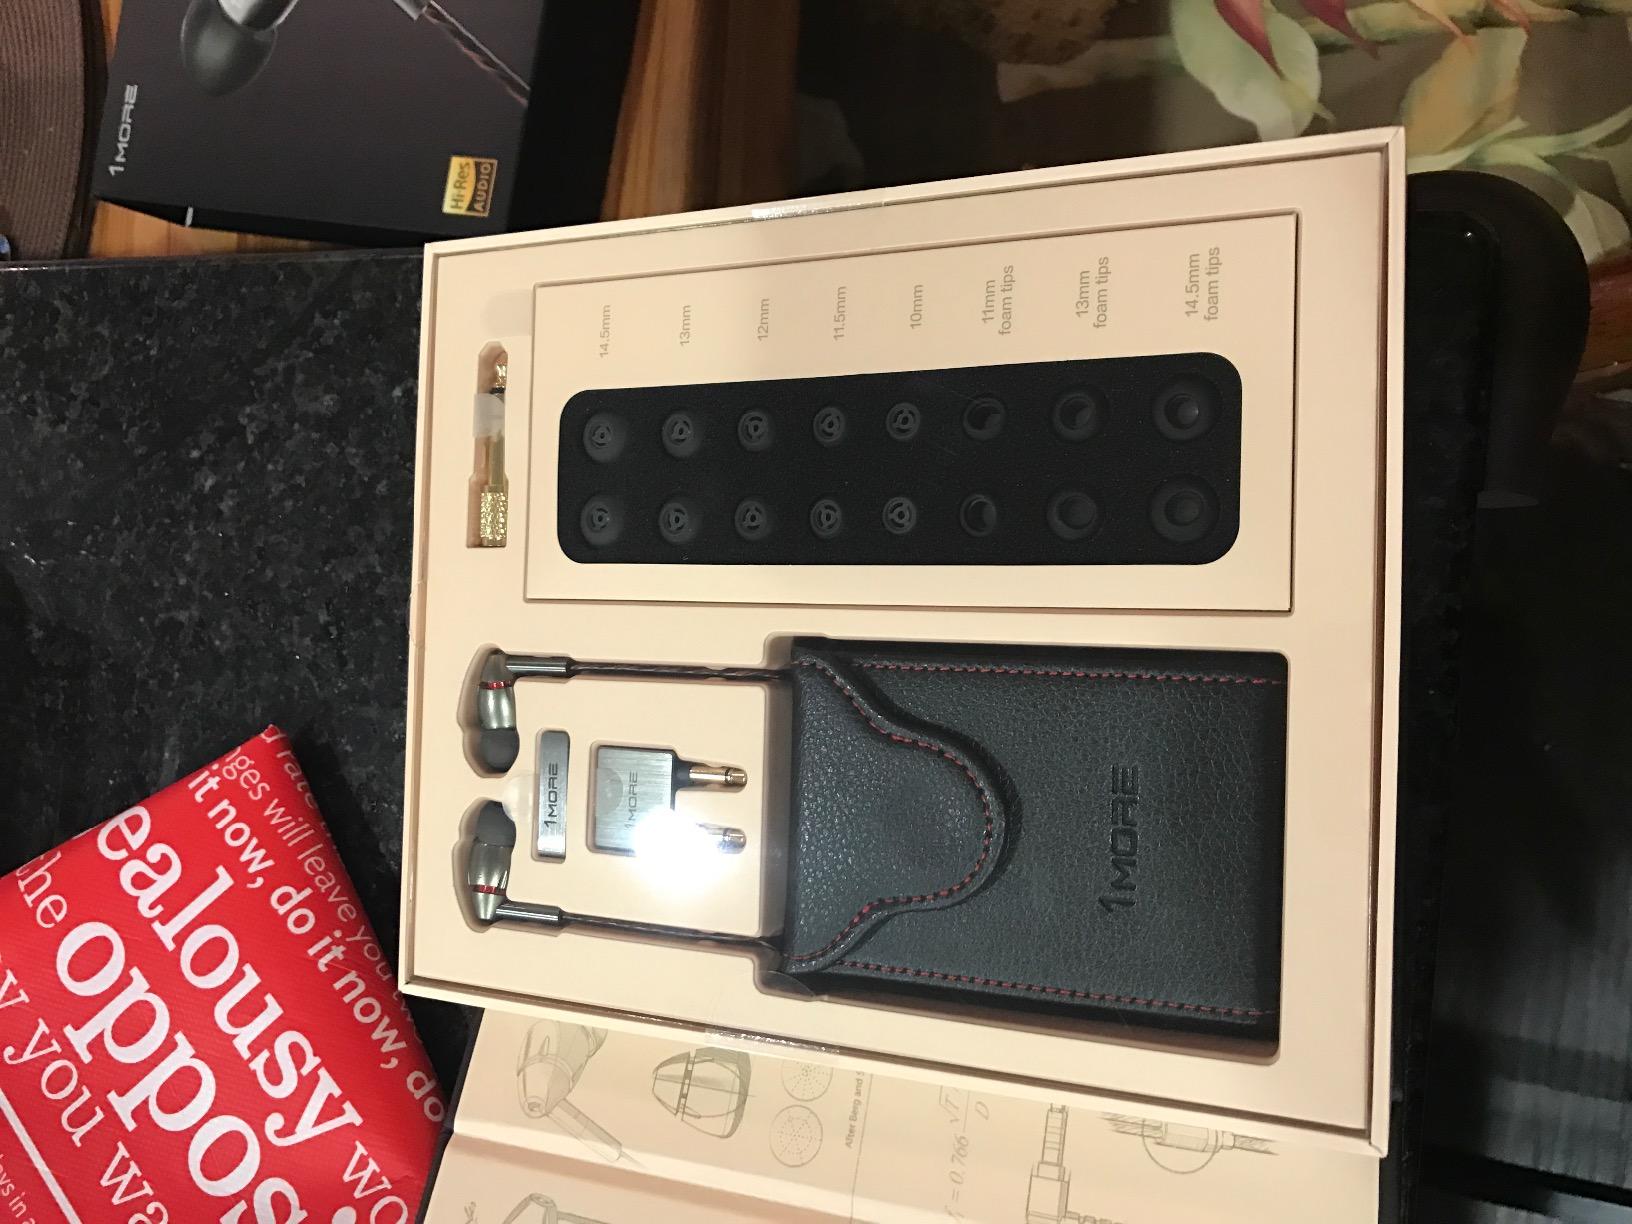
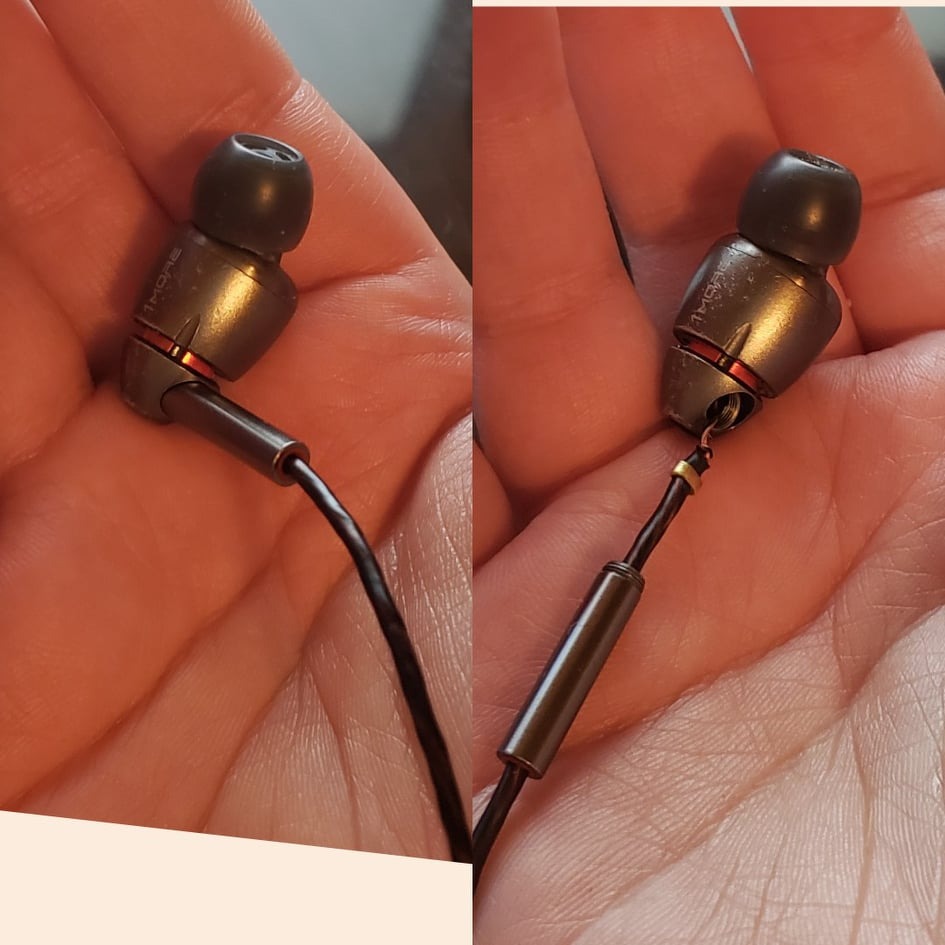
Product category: headphones
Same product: yes